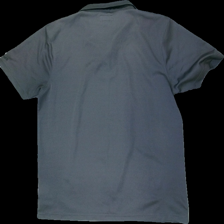
View: back
Type: T-shirt
Category: Men
Brand: Not in the list
Brand text on label: Abacus
Colors: Grey
Material: 100% Polyester
Pattern: Striped
Cut: Regular
Size: XL
Season: All
Price range: <50
Recommended usage: Reuse
Description: Washed out